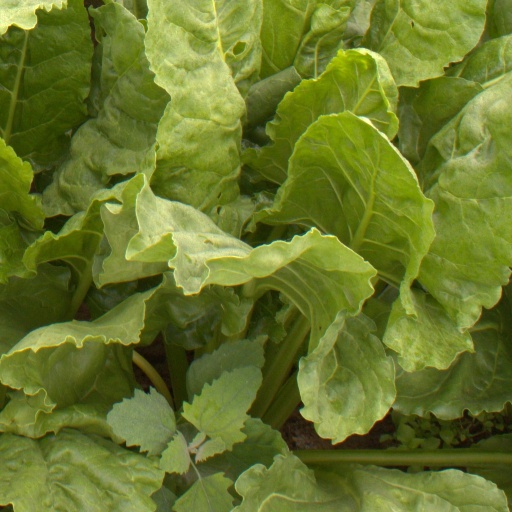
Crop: sugar beet